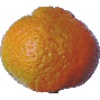
Label: mandarine